Baal Hammon

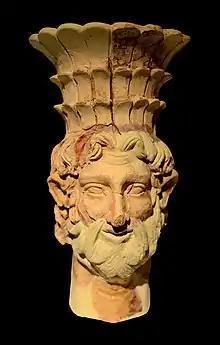
An incense burner depicting Ba'al-Hamon, 2nd century BC

There is a survival in modern times in onomastics with some first names in use particularly in Tunisia grafted onto the name of the god. Algerian, Tunisian and many other spoken forms of Arabic refer to " farming" to refer to non-irrigated agriculture. Such usage is attested in Hebrew, a Canaanite language sister to Phoenician, already in the 2nd century CE Mishnah.